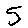
Label: 5